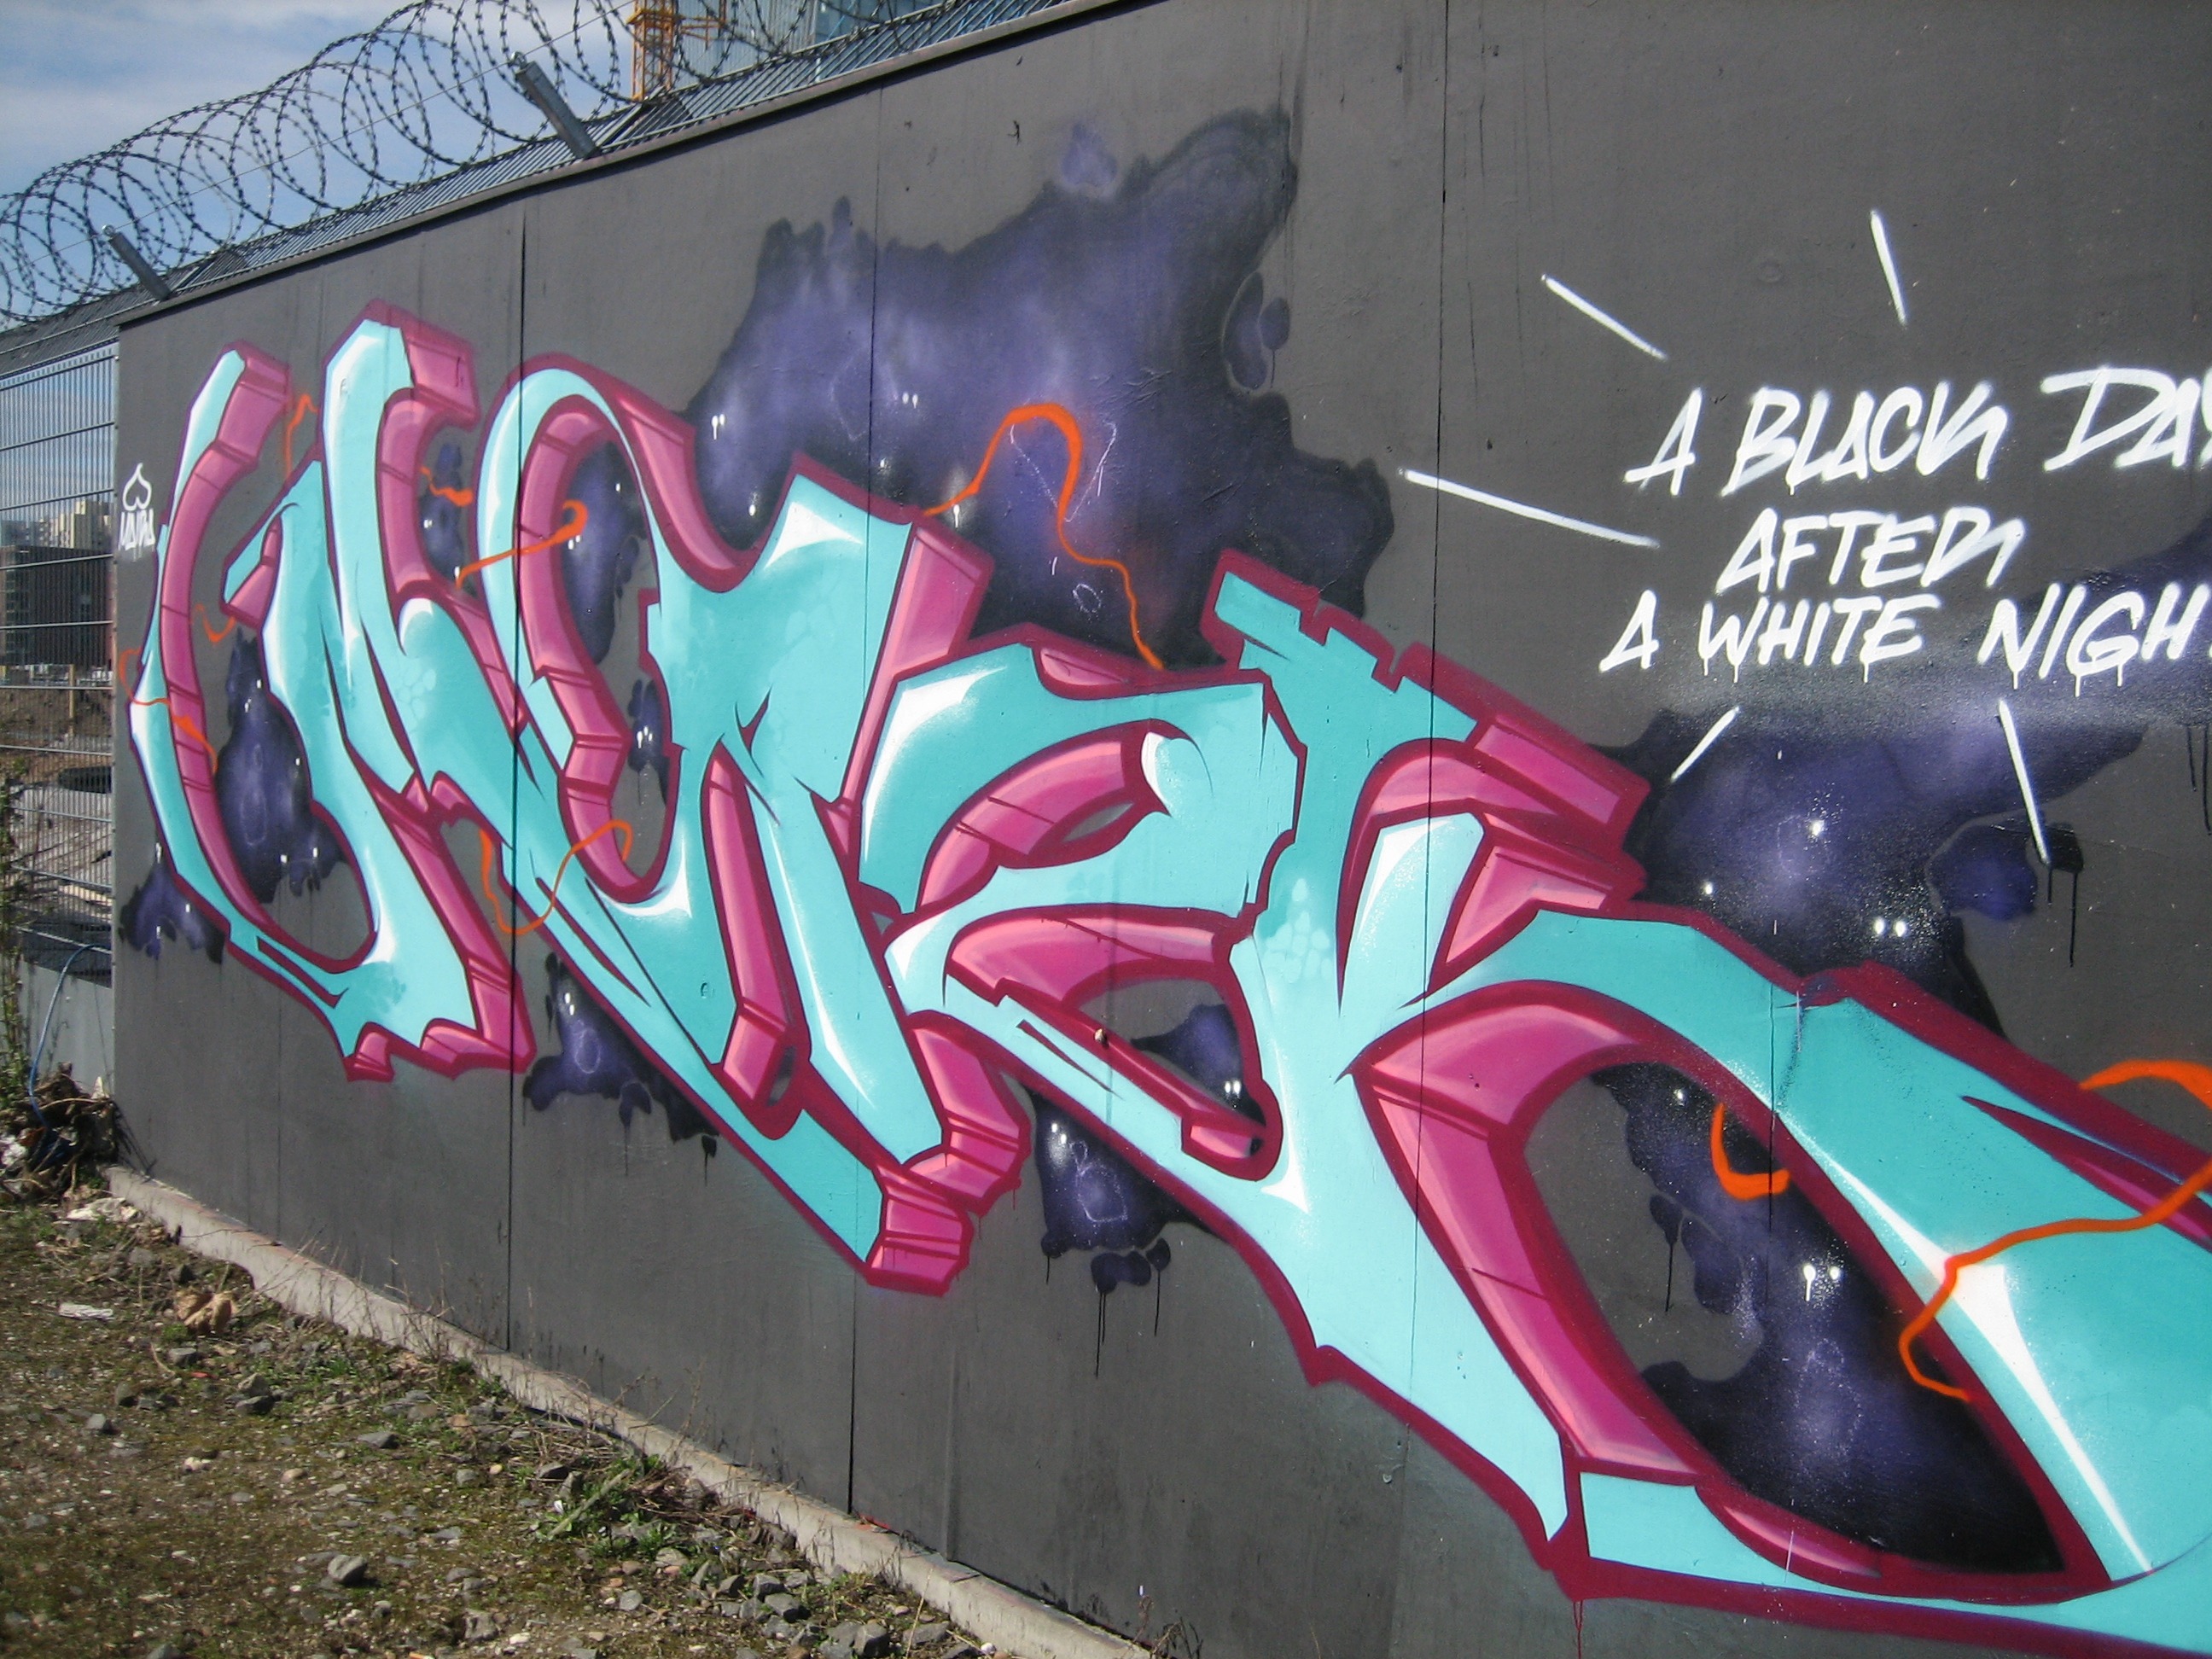
graffiti, street art, font, art, graffitti, urban area